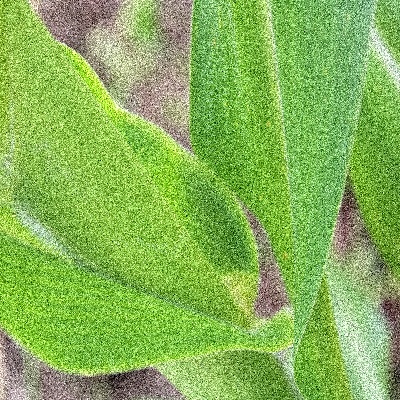
Label: Corn_(Maize)___Leaf_Spot